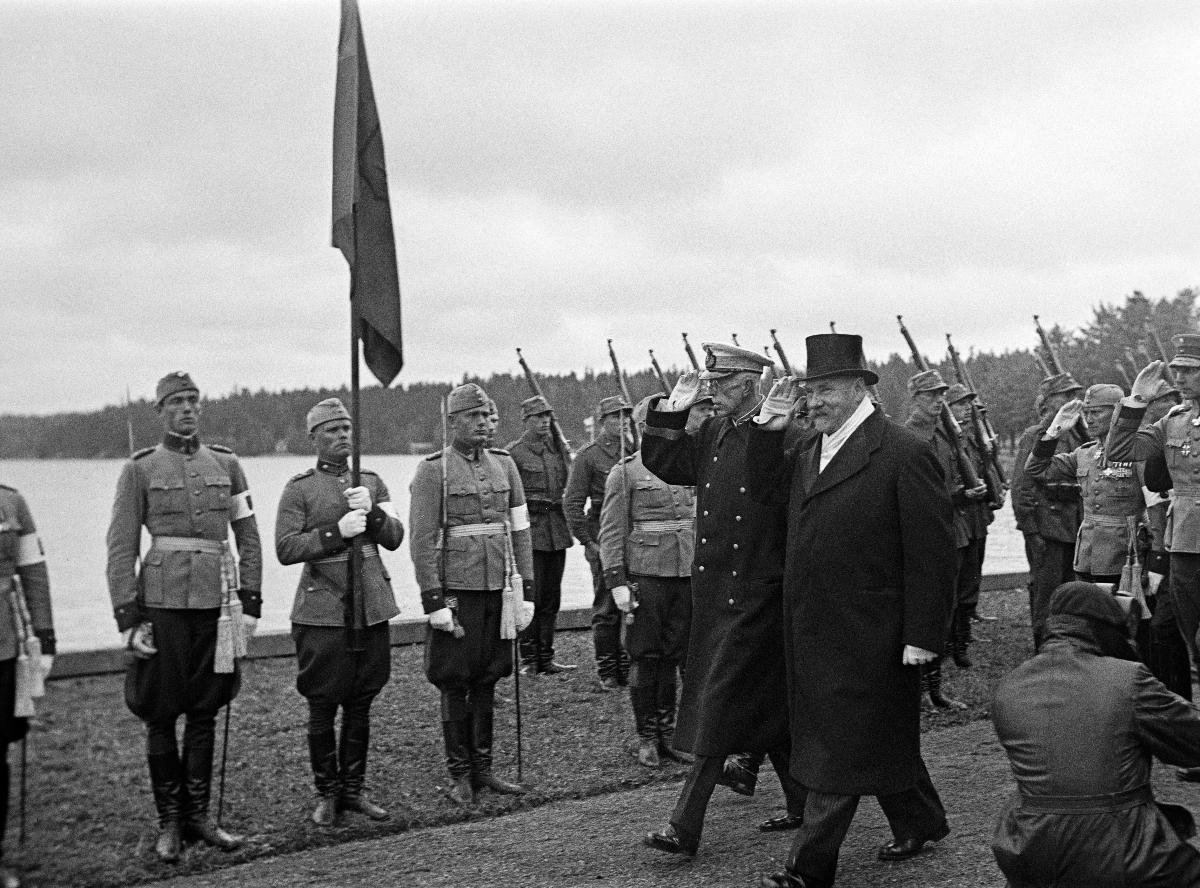
Ruotsin kuningas Kustaa V:n vierailu Suomeen
Sveriges konung Gustaf V:s besök till Finland; Visit of King Gustaf V of Sweden to Finland
sisällön kuvaus: Ruotsin kuningas Kustaa V:n vierailu Suomeen 1936. content description: Visit of King Gustaf V of Sweden to Finland 1936. innehållsbeskrivning: Sveriges konung Gustaf V:s besök till Finland 1936.
Kuvaaja: Sundström, Hugo, kuvaaja
Vuosi: 1936
Paikka: Suomi, Varsinais-Suomi, Naantali; Suomi
Aiheet: Kustaa V; Svinhufvud, Pehr Evind; kuninkaalliset; kuninkaat; vierailut; HBL; royalty; kings; visits; royalties; kungligheter; kungar; besök; konungar; visit